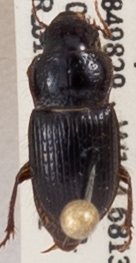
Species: Piosoma setosum
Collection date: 2021-09-01
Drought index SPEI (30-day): -1.166
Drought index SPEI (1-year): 0.17
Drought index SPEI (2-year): -0.51